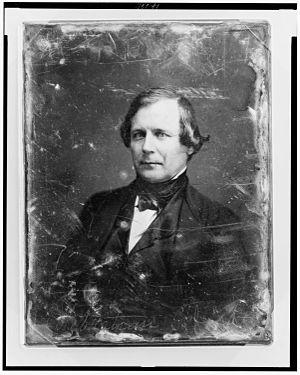
William King Sebastian, né en 1812 à Centerville dans le Tennessee et mort le 20 mai 1865 à Memphis, était un planteur, avocat et homme politique américain. Il fut sénateur des États-Unis, représentant l'Arkansas, de 1848 à 1861.